José Ballivián

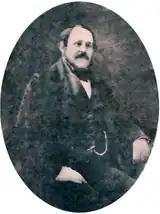
Daguerreotype of Ballivián.

Elected at the ballot box in 1842, Ballivián was a capable leader who enacted important reforms, including a revision of the Constitution. However, to stave any revolutionary plots by the rebellious Colonel Belzu and José Miguel de Velasco, Ballivián appointed military officers that supported him, like Dámaso Bilbao la Vieja and Eusebio Guilarte, in positions of power. Generally, he followed the organizational and administrative style of Santa Cruz and took great care to keep his supporters happy, thus positioning himself as the Grand Marshal's heir. It was Ballivián who ordered the first serious attempt at exploring and mapping the vastly unknown interior of the country and its frontiers.